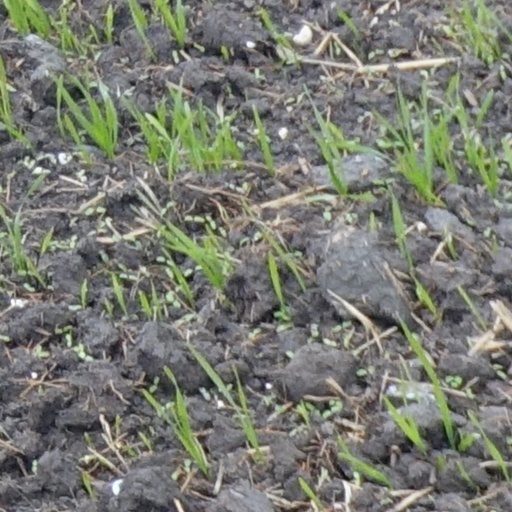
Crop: wheat